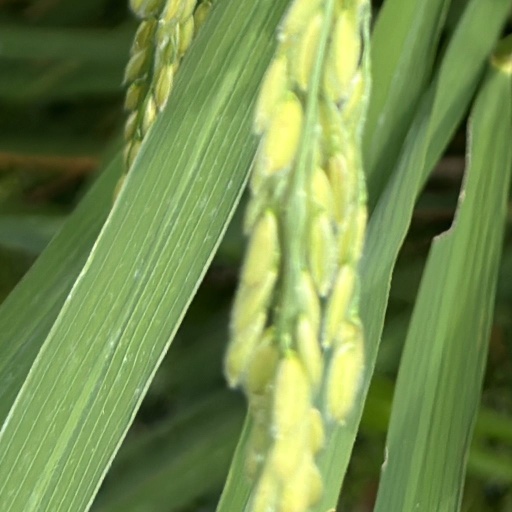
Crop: rice